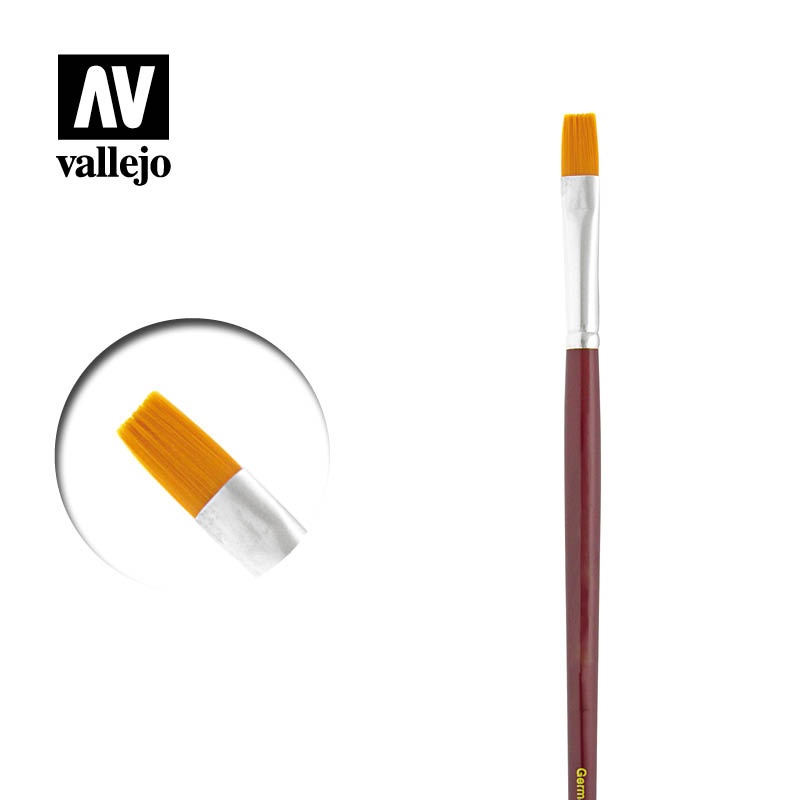
Vallejo Brushes - Effects - Flat Rectangular Brush No. 6
Top quality synthetic hair brush for watercolor and miniatures. (Boxes of 12 units) Size: #6
Brand: Vallejo
Category: Arts & Entertainment > Hobbies & Creative Arts > Arts & Crafts > Art & Crafting Tools > Craft Measuring & Marking Tools > Art Brushes